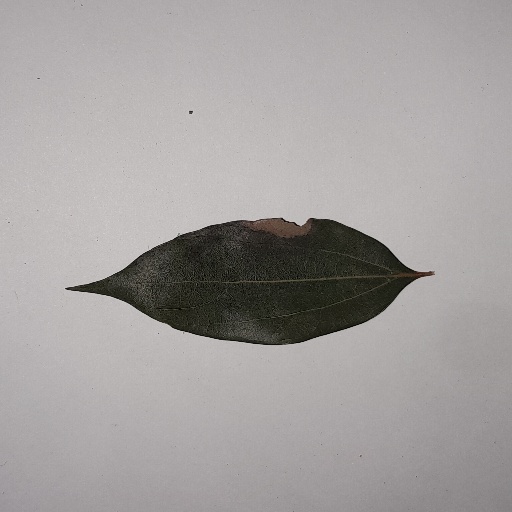
Species: Camphor
Leaf condition: Bacterial Spot